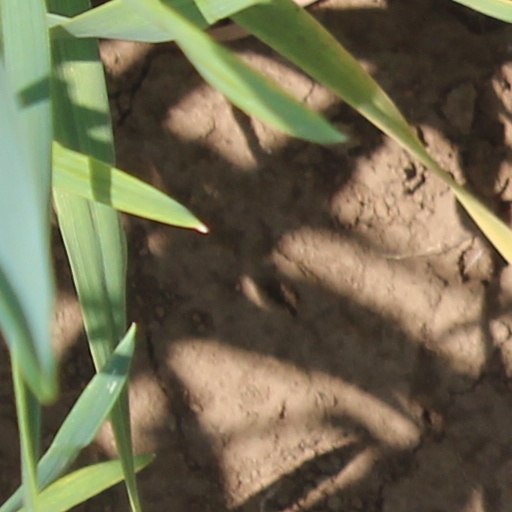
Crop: wheat